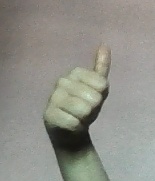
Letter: aleff